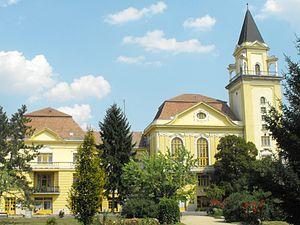
Mezőtúr est une ville et une commune du comitat de Jász-Nagykun-Szolnok en Hongrie.